Caleb Chapman

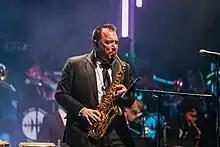

Caleb Chapman (born August 15, 1973) is an American GRAMMY-nominated bandleader, music educator, author, entrepreneur, producer, motivational speaker, and musician from Derry, New Hampshire, who currently resides in Utah. A graduate of Brigham Young University, he is the founder and CEO of Caleb Chapman's Soundhouse, a music performance training program headquartered in Pleasant Grove, Utah and the director of Caleb Chapman's Crescent Super Band. Chapman has been recognized for his significant contributions to music education and has received numerous honors for his work as an educator, performer, and business leader.